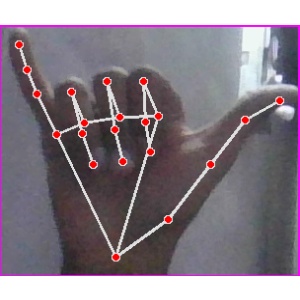
अक्षर: य